Kevin Reynolds (figure skater)

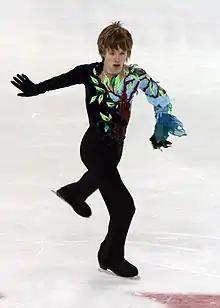
Reynolds at the 2008 NHK Trophy

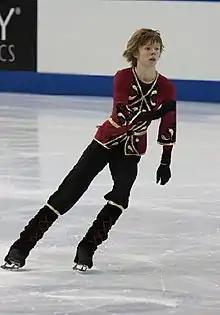
Kevin Reynolds at the 2009 Canadian Figure Skating Championships

Small medals for short and free programs are awarded only at ISU Championships. ISU personal bests are highlighted in bold.